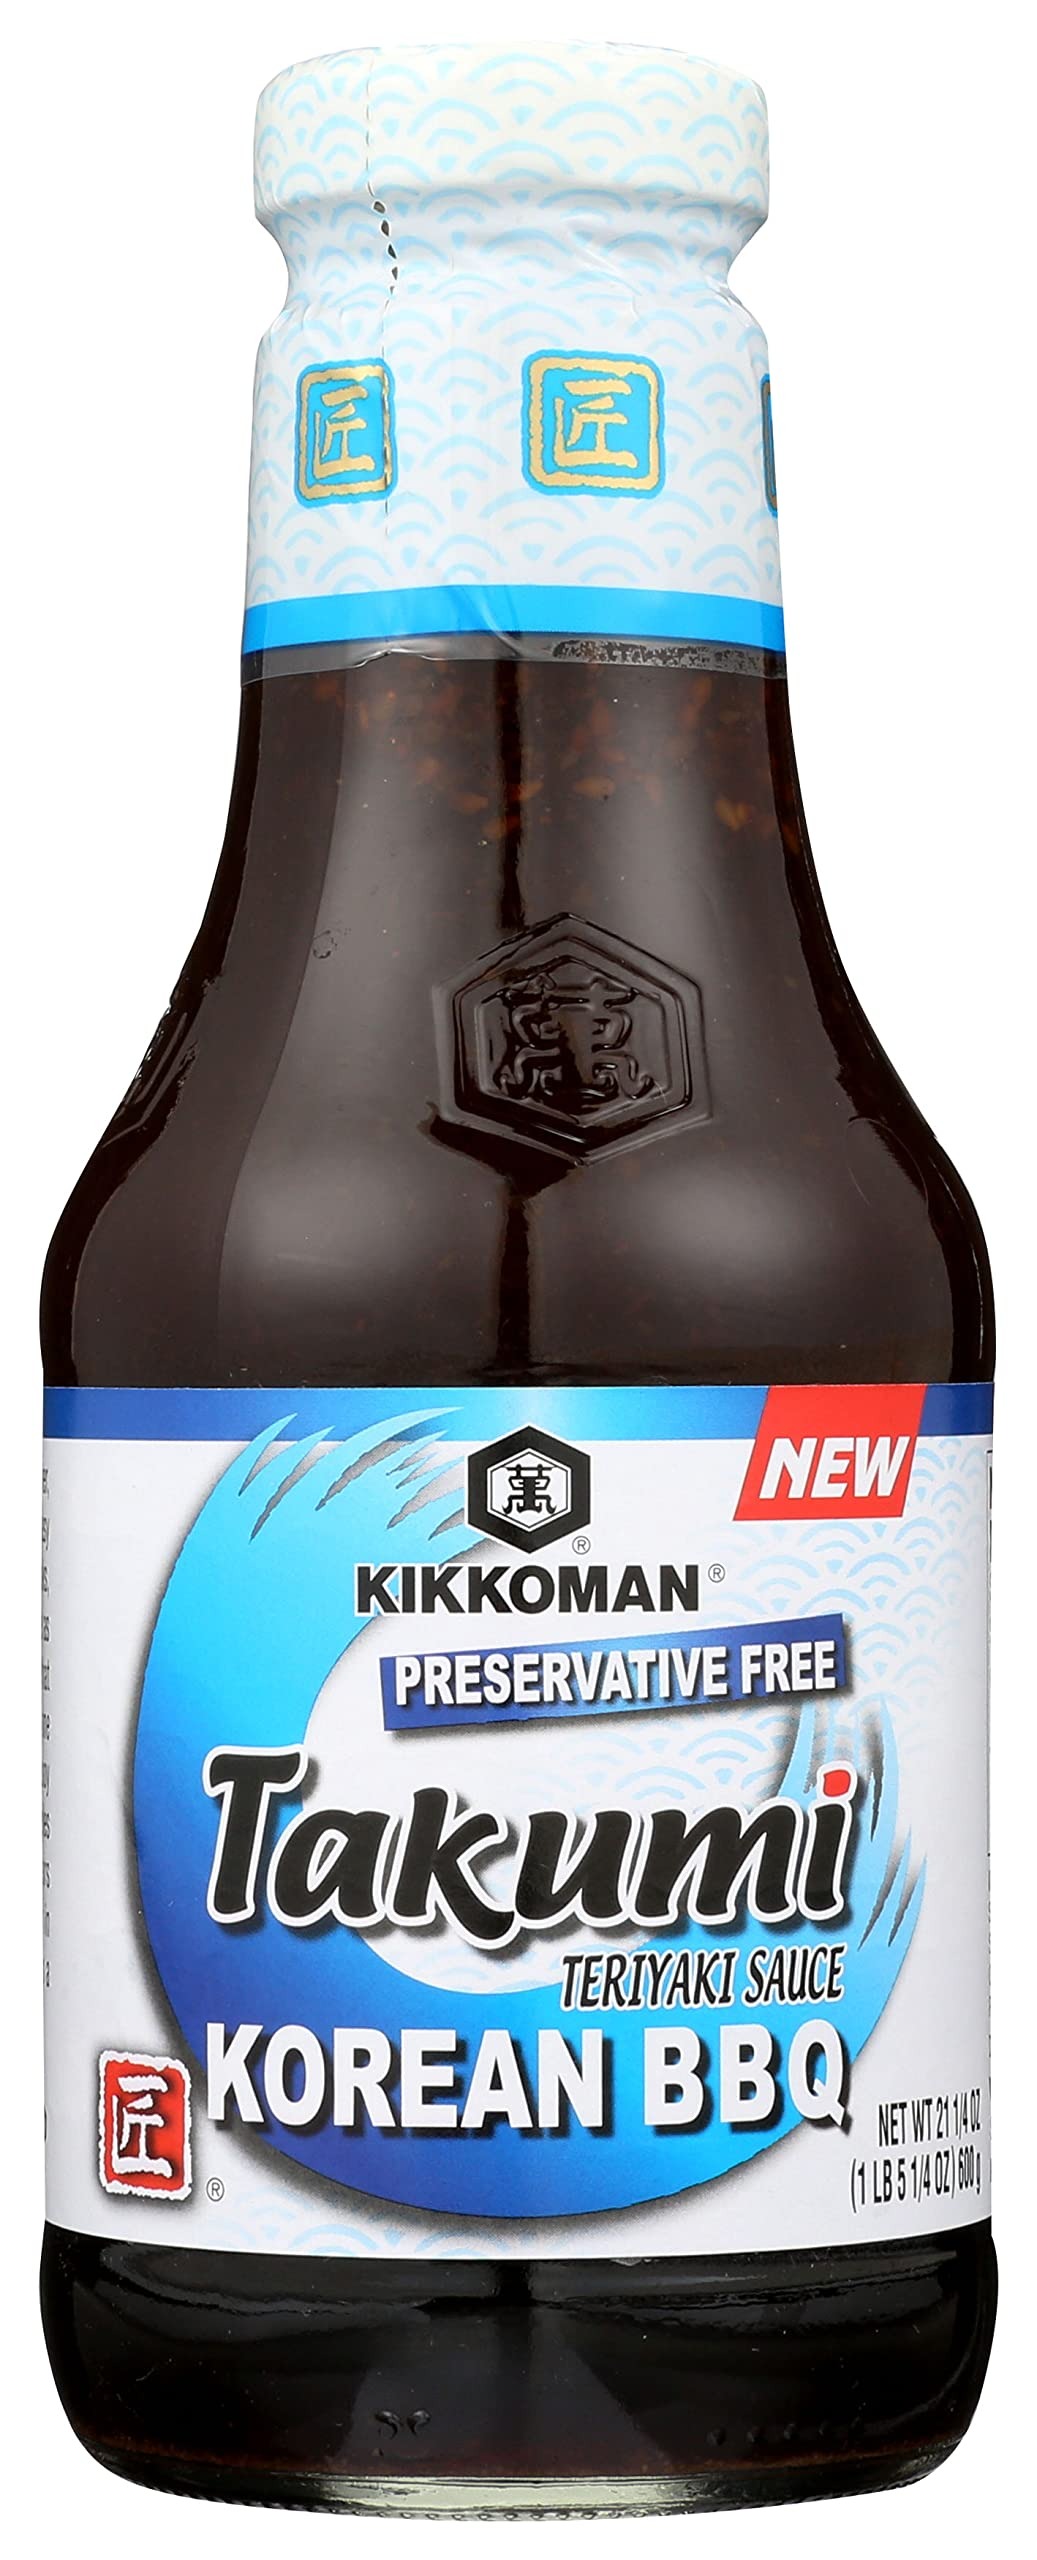
Item Name: Kikkoman Sauce Korean Takumi Bbq, 21.25 Oz (Pack Of 6)
Bullet Point: Kikkoman Sauce Korean Takumi Bbq, 21.25 Oz (Pack Of 6)
Value: 12.6
Unit: Ounce

Price: 48.06